The Indian Antiquary

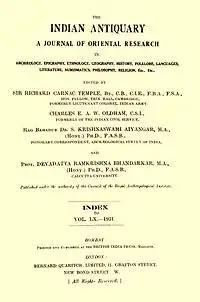
Cover page of a 1931 edition of "The Indian Antiquary"

The Indian Antiquary: A journal of oriental research in archaeology, history, literature, language, philosophy, religion, folklore, &c, &c (subtitle varies) was a journal of original research relating to India, published between 1872 and 1933. It was founded by the archaeologist James Burgess to enable the sharing of knowledge between scholars based in Europe and in India and was notable for the high quality of its epigraphic illustrations which enabled scholars to make accurate translations of texts that in many cases remain the definitive versions to this day. It was also pioneering in its recording of Indian folklore. It was succeeded by "The New Indian Antiquary" (1938–47) and the "Indian Antiquary" (1964–71).